Nicolas Krick

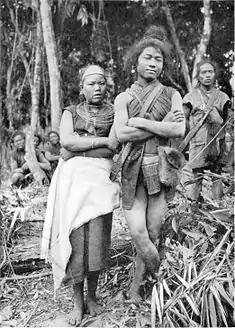
Photograph of Mishmi tribesmen taken by Joseph Rock in 1922.

After extensive preparation, Nicolas Krick set out to explore northern India in search of a route to Tibet. He started looking for carriers with a guide (Tchôking). Despite the fear of the Mishmi tribes, who had a reputation for slavery, Nicolas and Tchöking managed to recruit 17 carriers, and the expedition began on December 18, 1851. Nicolas Krick took numerous notes, taking topographical, geological, zoological and botanical measurements at every stop. On December 19, he eats monkey. On the 20th, he met the first members of the Mishmi tribe. The expedition continues to be a dangerous and difficult one, particularly as the paths taken a little further run alongside precipices in the foothills of the Himalayas.